Chatswood West

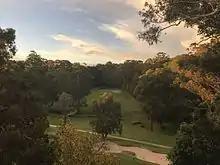
View from residential property onto

There are regular buses that connect the area with the Chatswood CBD, and other suburbs such as North Ryde. The main bus routes that connect Chatswood to Chatswood West are routes 255 and 256, operated by Busways.